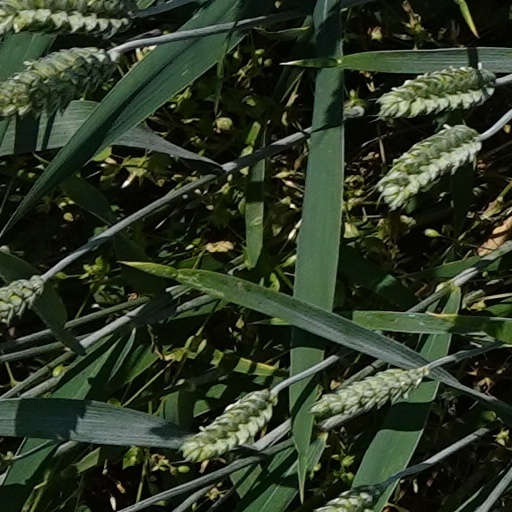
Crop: wheat